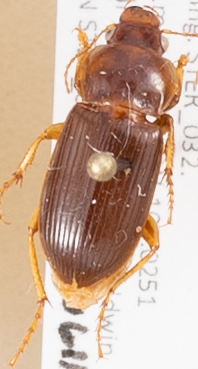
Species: Amara carinata
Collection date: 2015-06-11
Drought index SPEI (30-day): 1.058
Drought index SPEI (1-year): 1.69
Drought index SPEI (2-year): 1.45